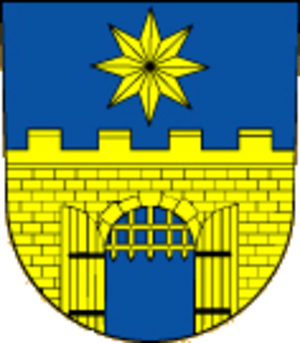
Divišov est un bourg du district de Benešov, dans la région de Bohême-Centrale, en République tchèque. Sa population s'élevait à 1 758 habitants en 2020.